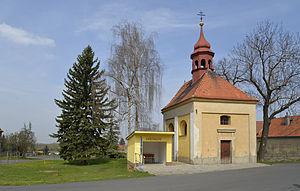
Hříškov est une commune du district de Louny, dans la région d'Ústí nad Labem, en Tchéquie. Sa population s'élevait à 393 habitants en 2018.